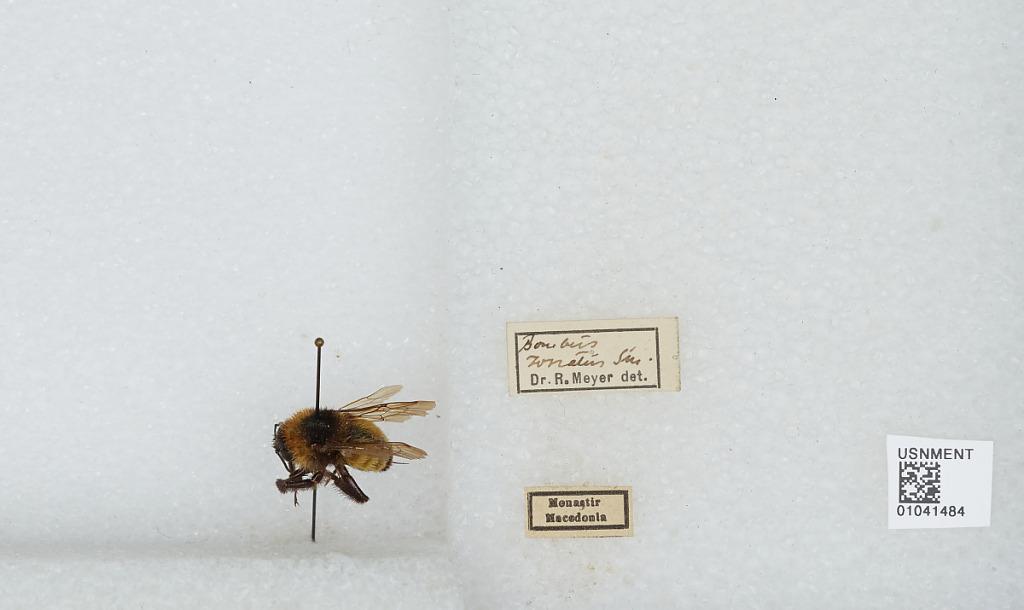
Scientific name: Bombus (Thoracobombus) zonatus Smith
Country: North Macedonia
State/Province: Bitola
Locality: Bitola
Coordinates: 41.0297, 21.33
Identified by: Meyer, R.